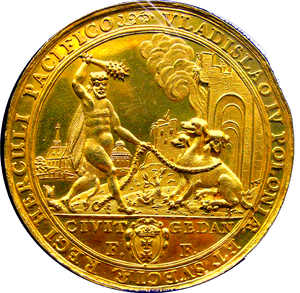
Dans la mythologie grecque, Cerbère est le chien à trois têtes gardant l'entrée des Enfers, empêchant les morts de s'échapper de l'antre d'Hadès et des vivants de venir récupérer certains morts.